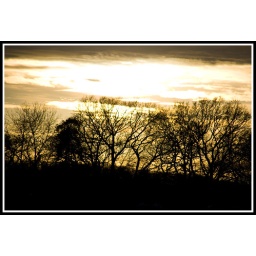
view from office window around 4pm